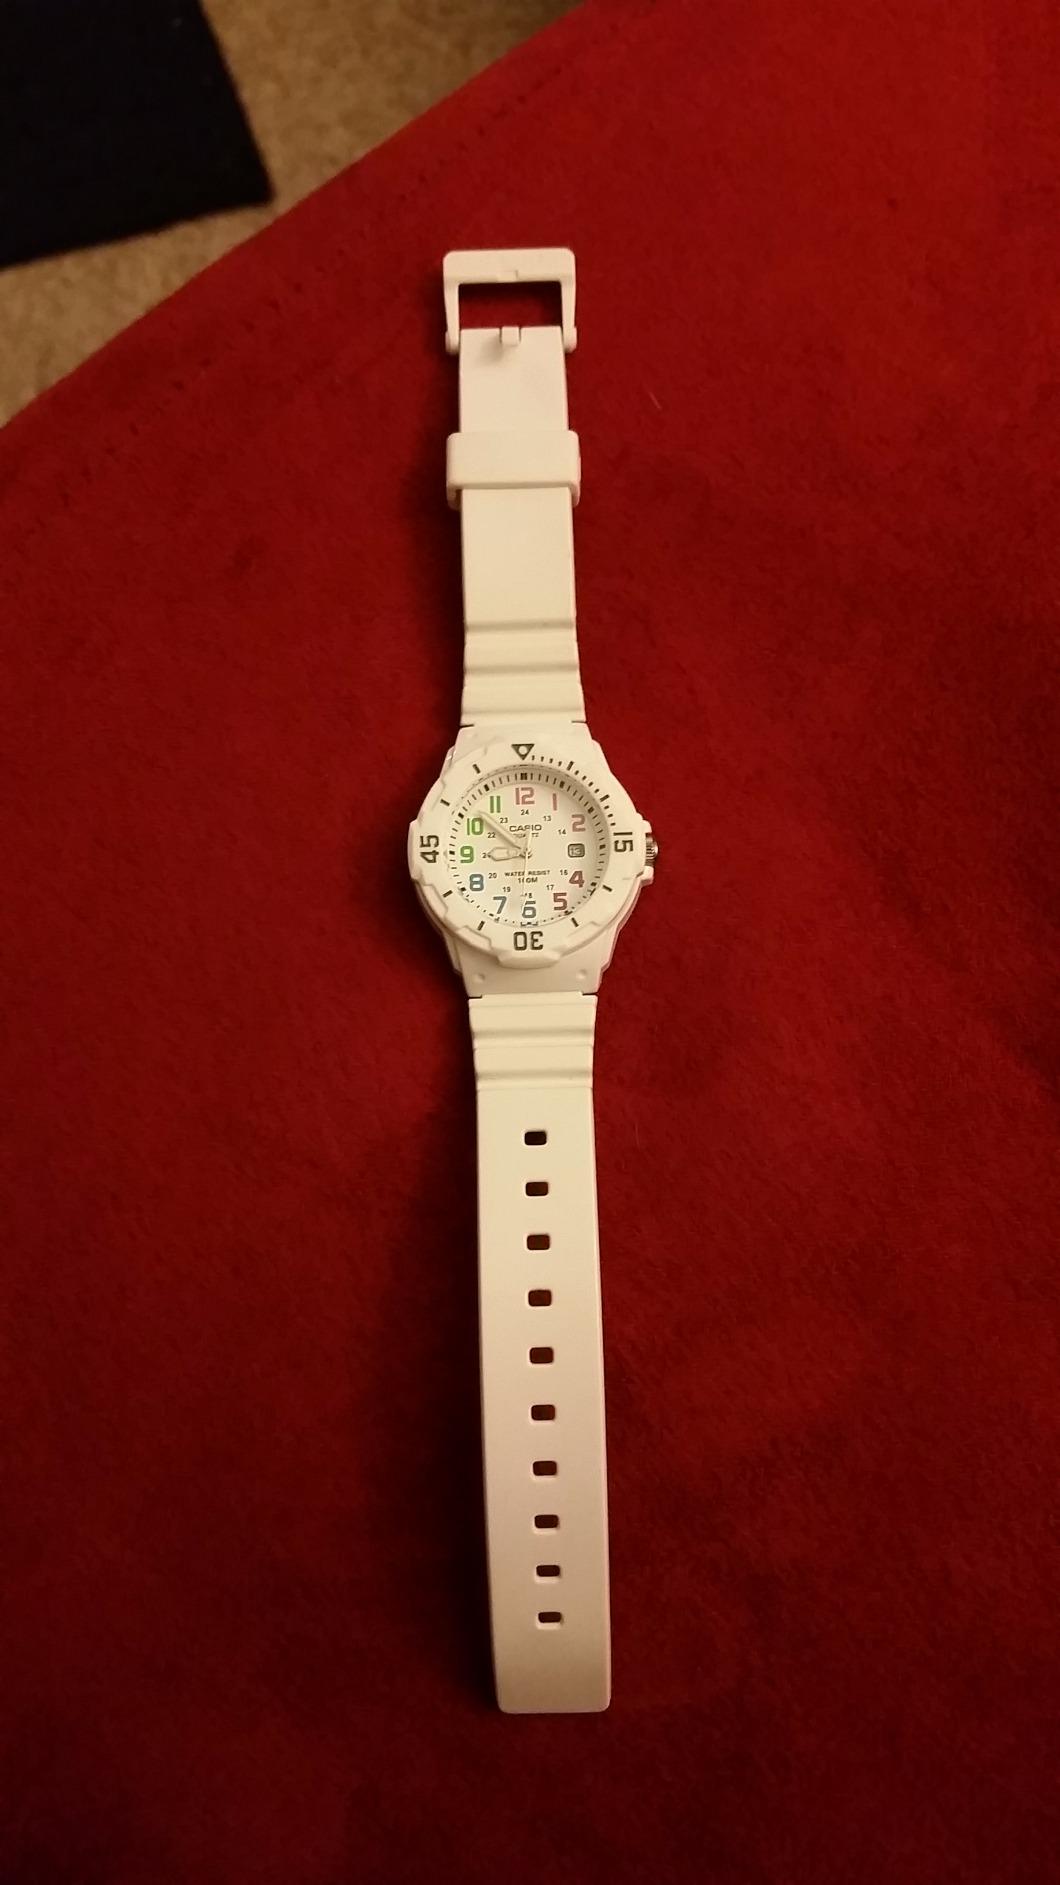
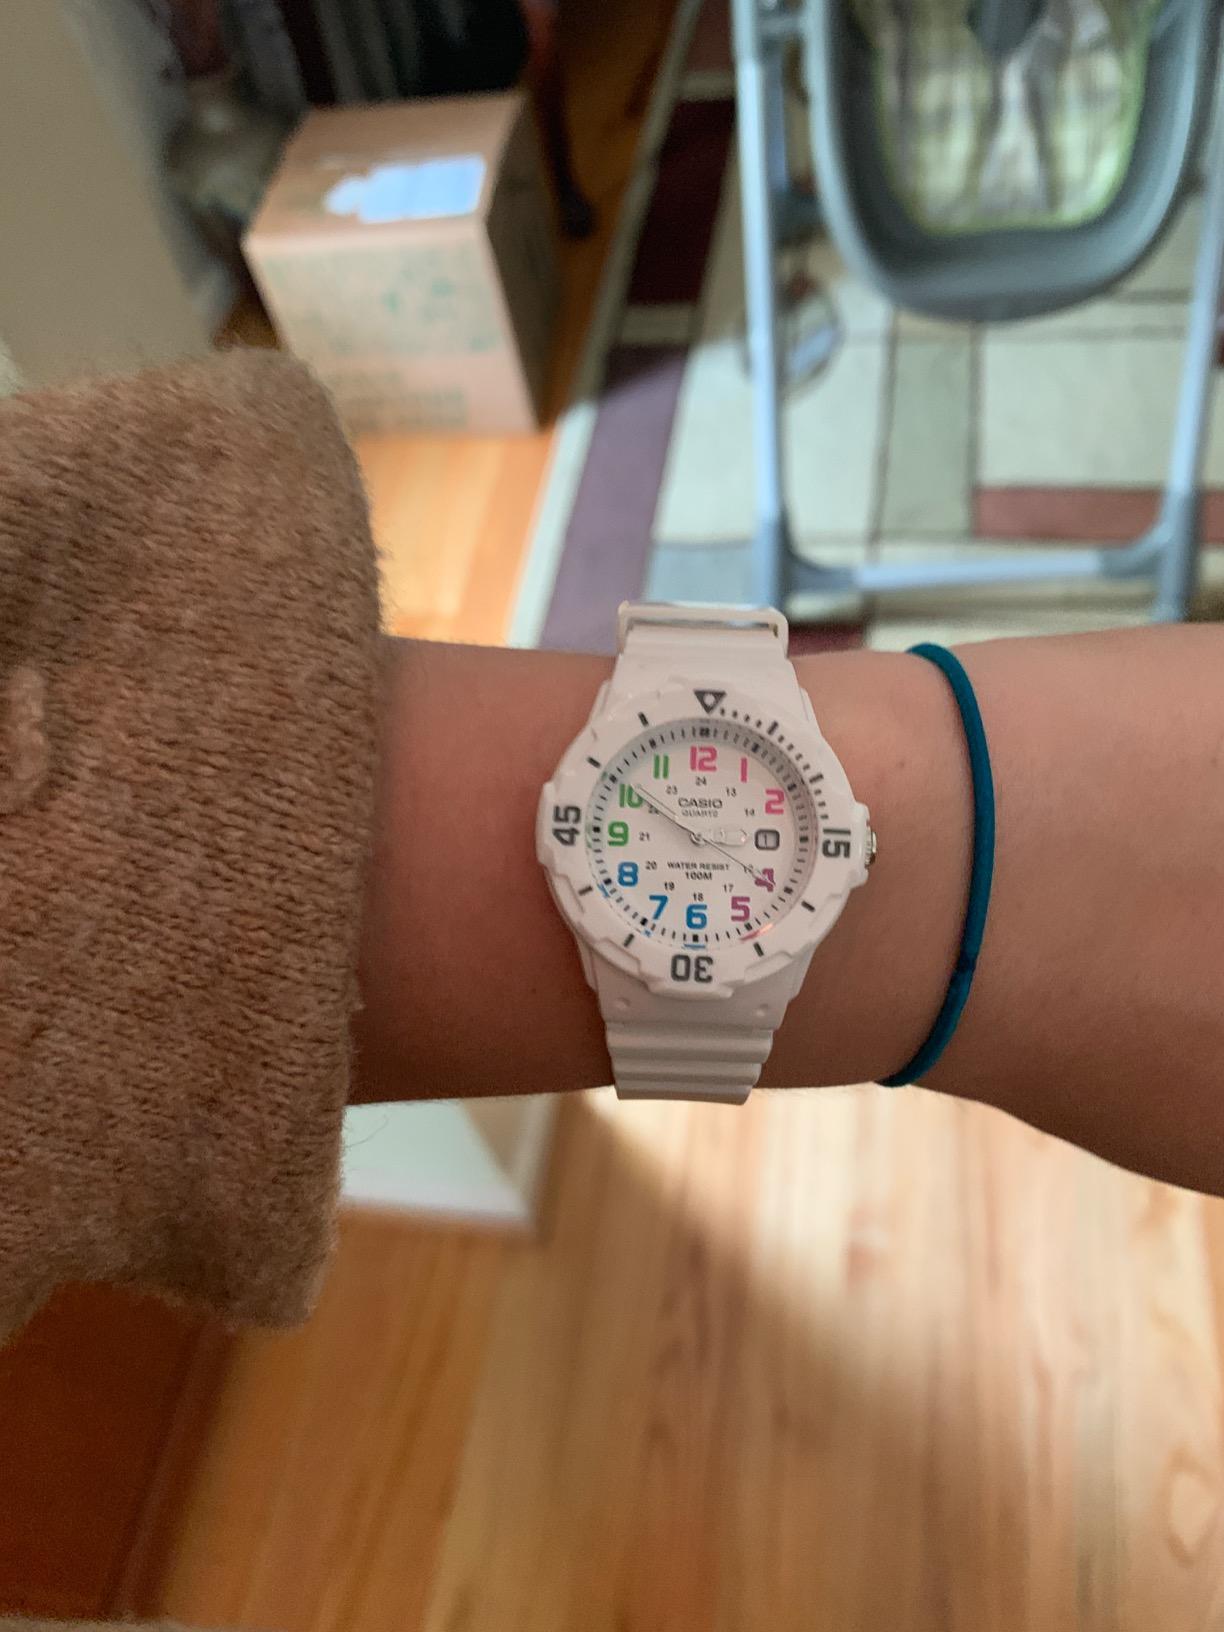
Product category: accessories_watch
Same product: yes